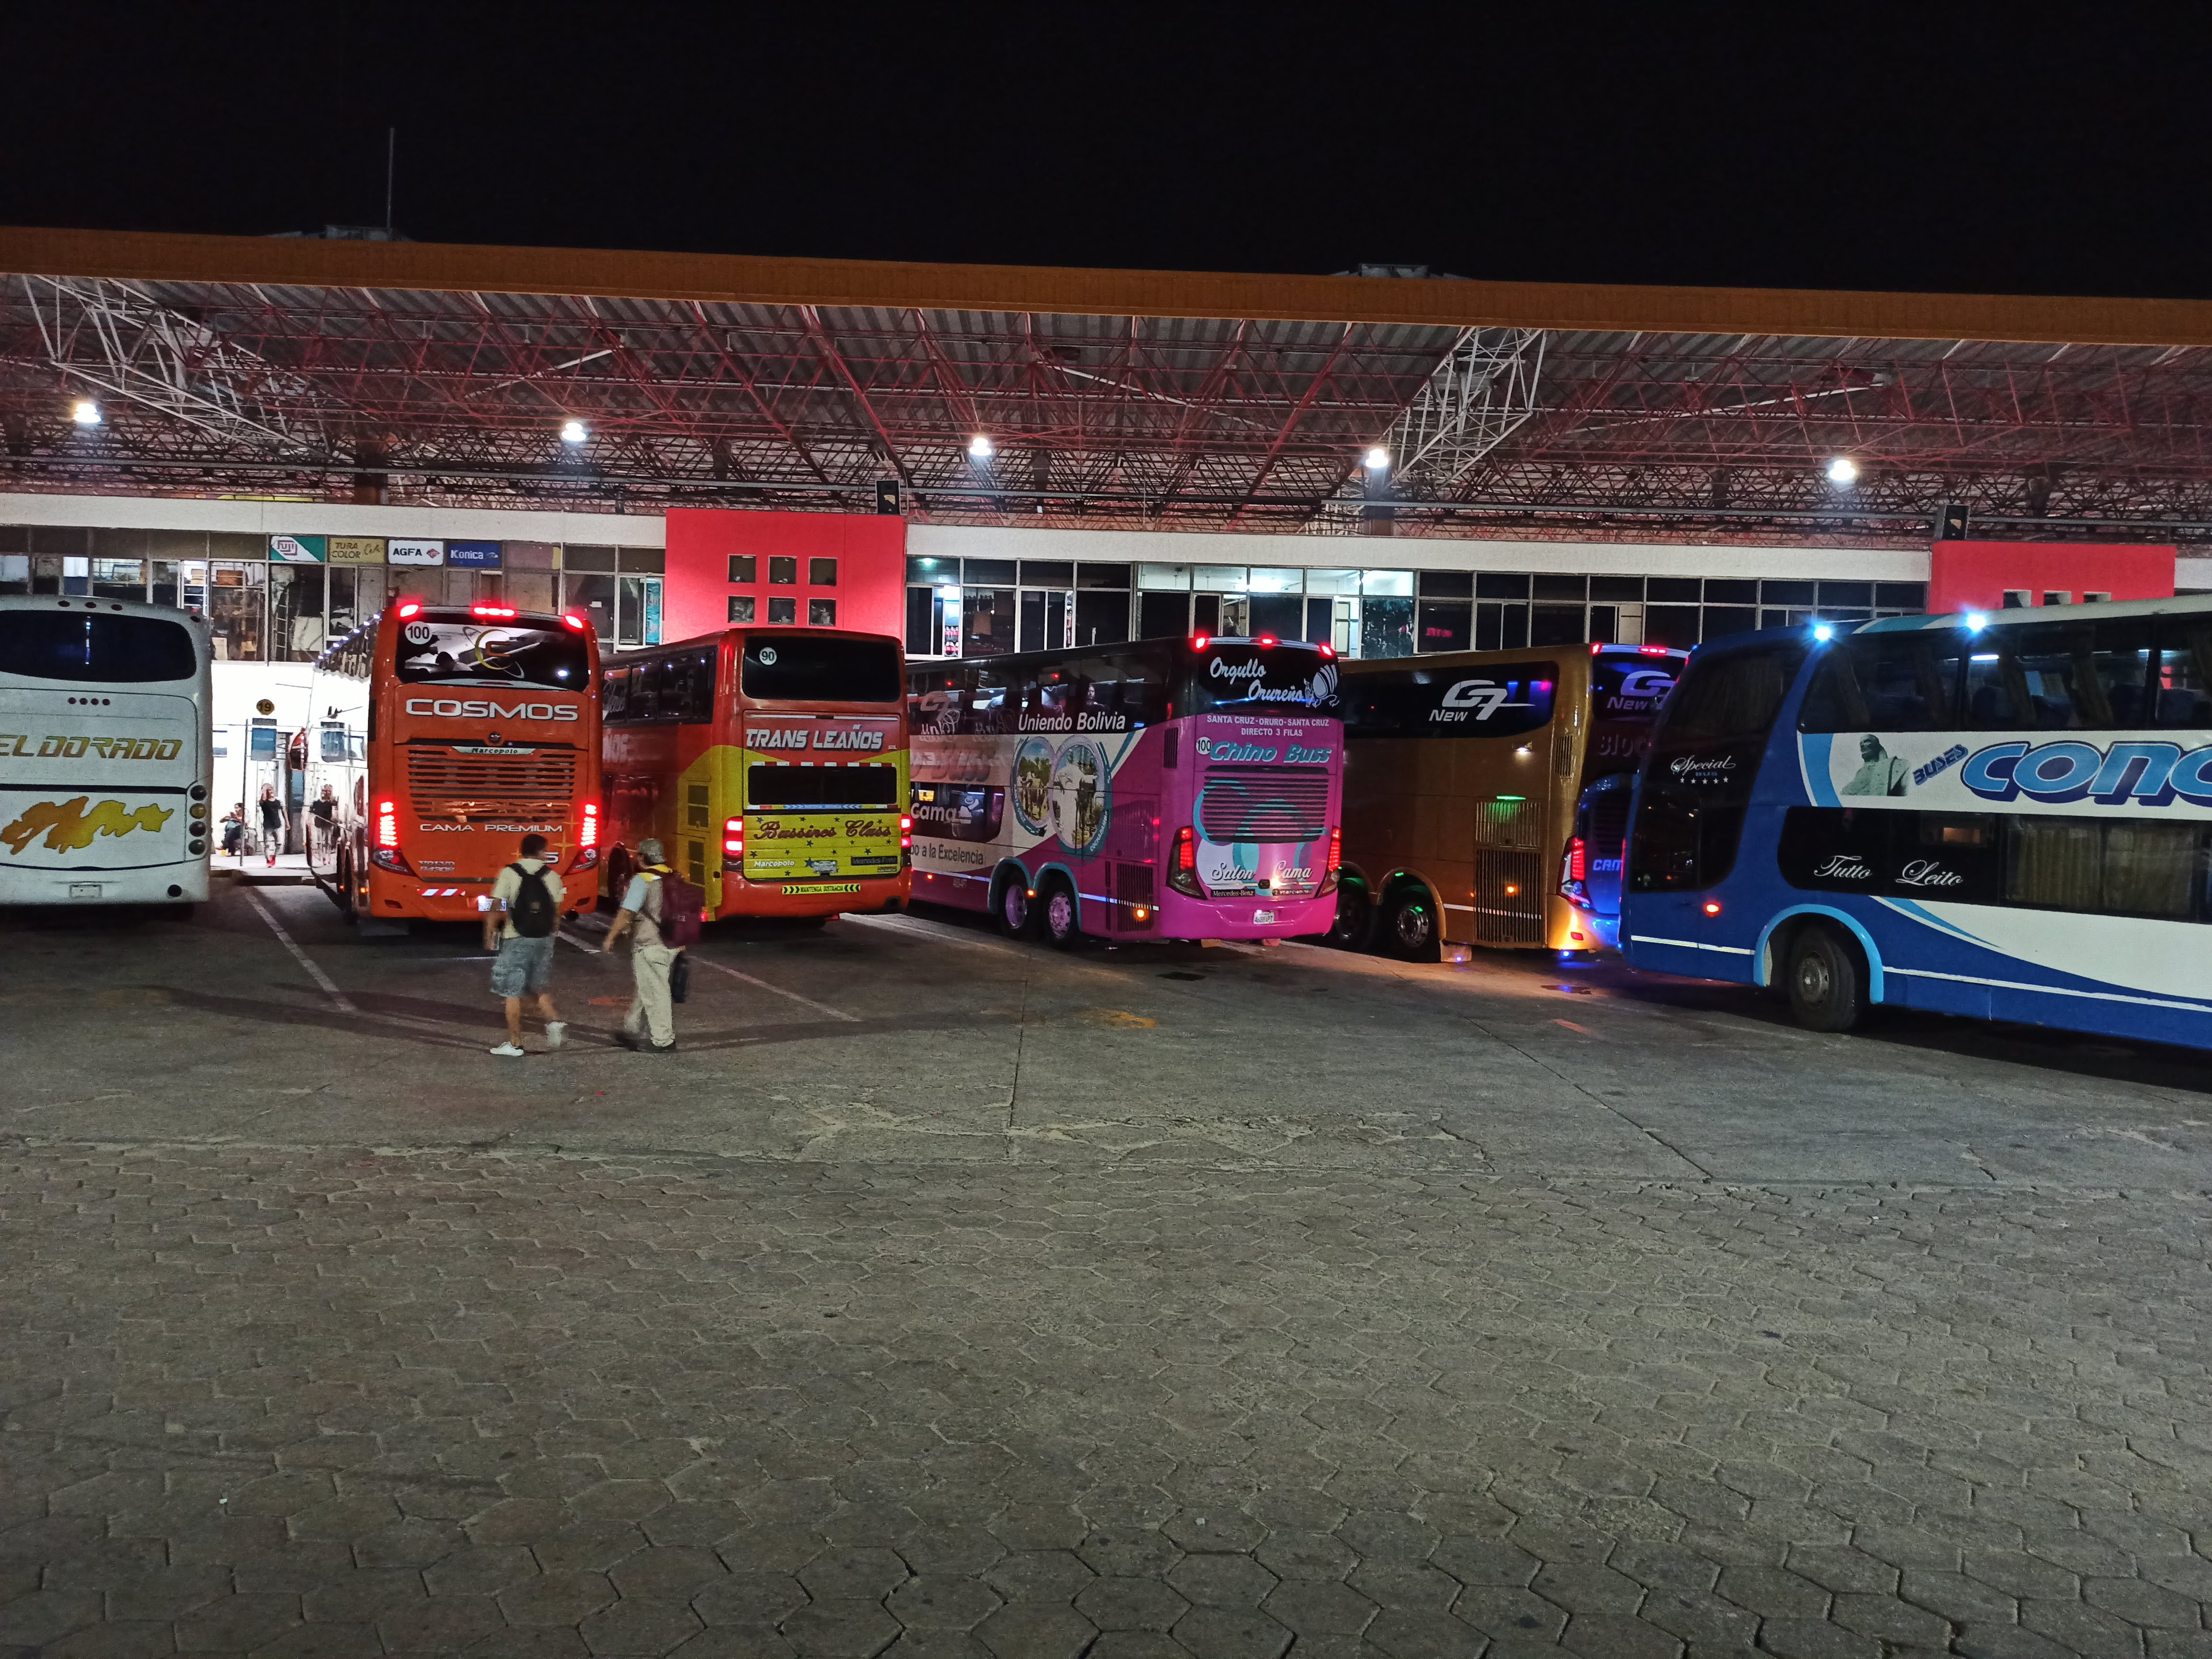
buses, transporte, transport, vehicle, Bus garage, motor vehicle, car, bus, mode of transport, fire station, night, building, double decker bus, automotive lighting